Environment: real
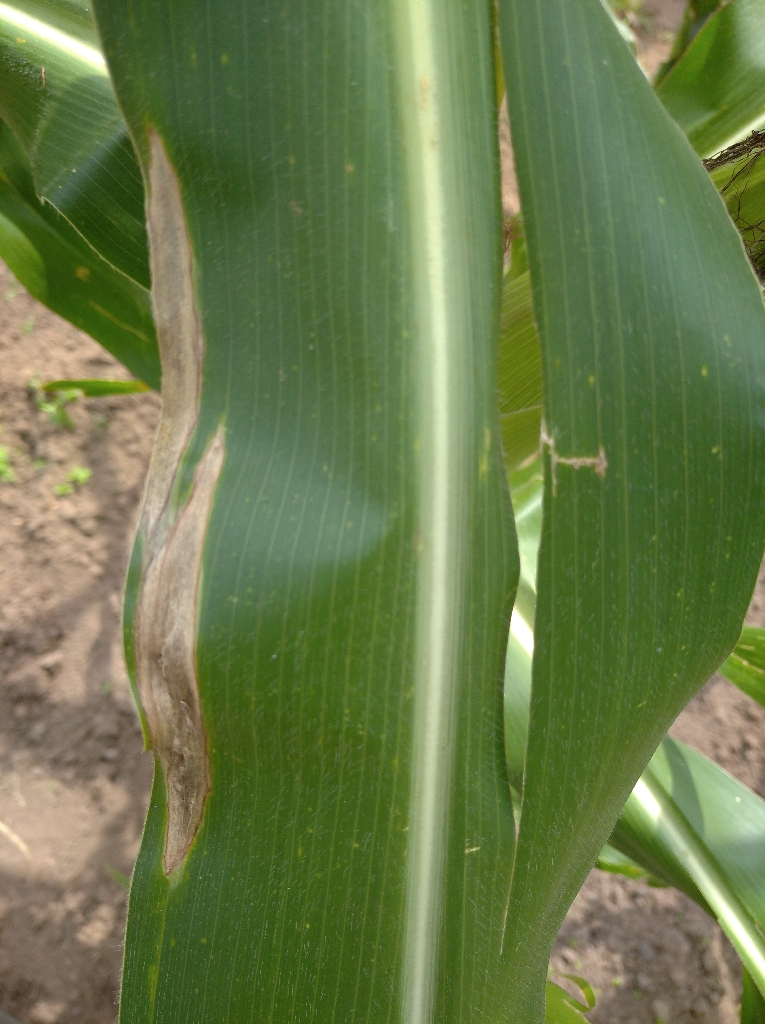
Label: northern_corn_leaf_blight